Professional wrestling

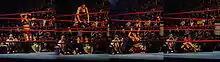
Melina Perez performs a split in order to enter into the ring. This is one of the signature things this wrestler does while doing her entrance

Typically, matches are staged between a protagonist (historically an audience favorite, known as a babyface, or "the good guy") and an antagonist (historically a villain with arrogance, a tendency to break rules, or other unlikable qualities, called a heel, or "the bad guy"). In recent years, antiheroes have also become prominent in professional wrestling. There is also a less common role of a "tweener", who is neither fully face nor fully heel yet able to play either role effectively (case in point, Samoa Joe during his first run in Impact Wrestling from June 2005 to November 2006).